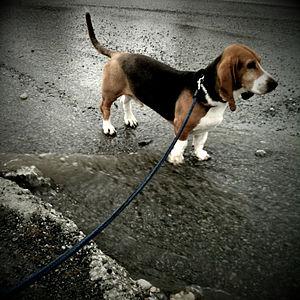
Le basset artésien normand est une race de chien de chasse d'origine française. C'est un chien courant de type basset, long et bas sur pattes, de couleur tricolore ou bicolore. Il est utilisé comme un chien de chasse pour le petit gibier et comme chien de compagnie.